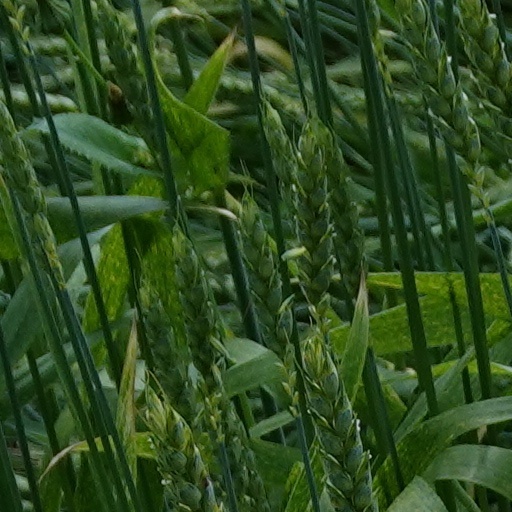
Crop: wheat